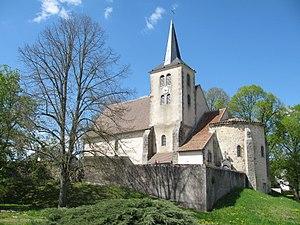
Église Saint-Pierre d'Avril-sur-Loire, Nièvre, France.